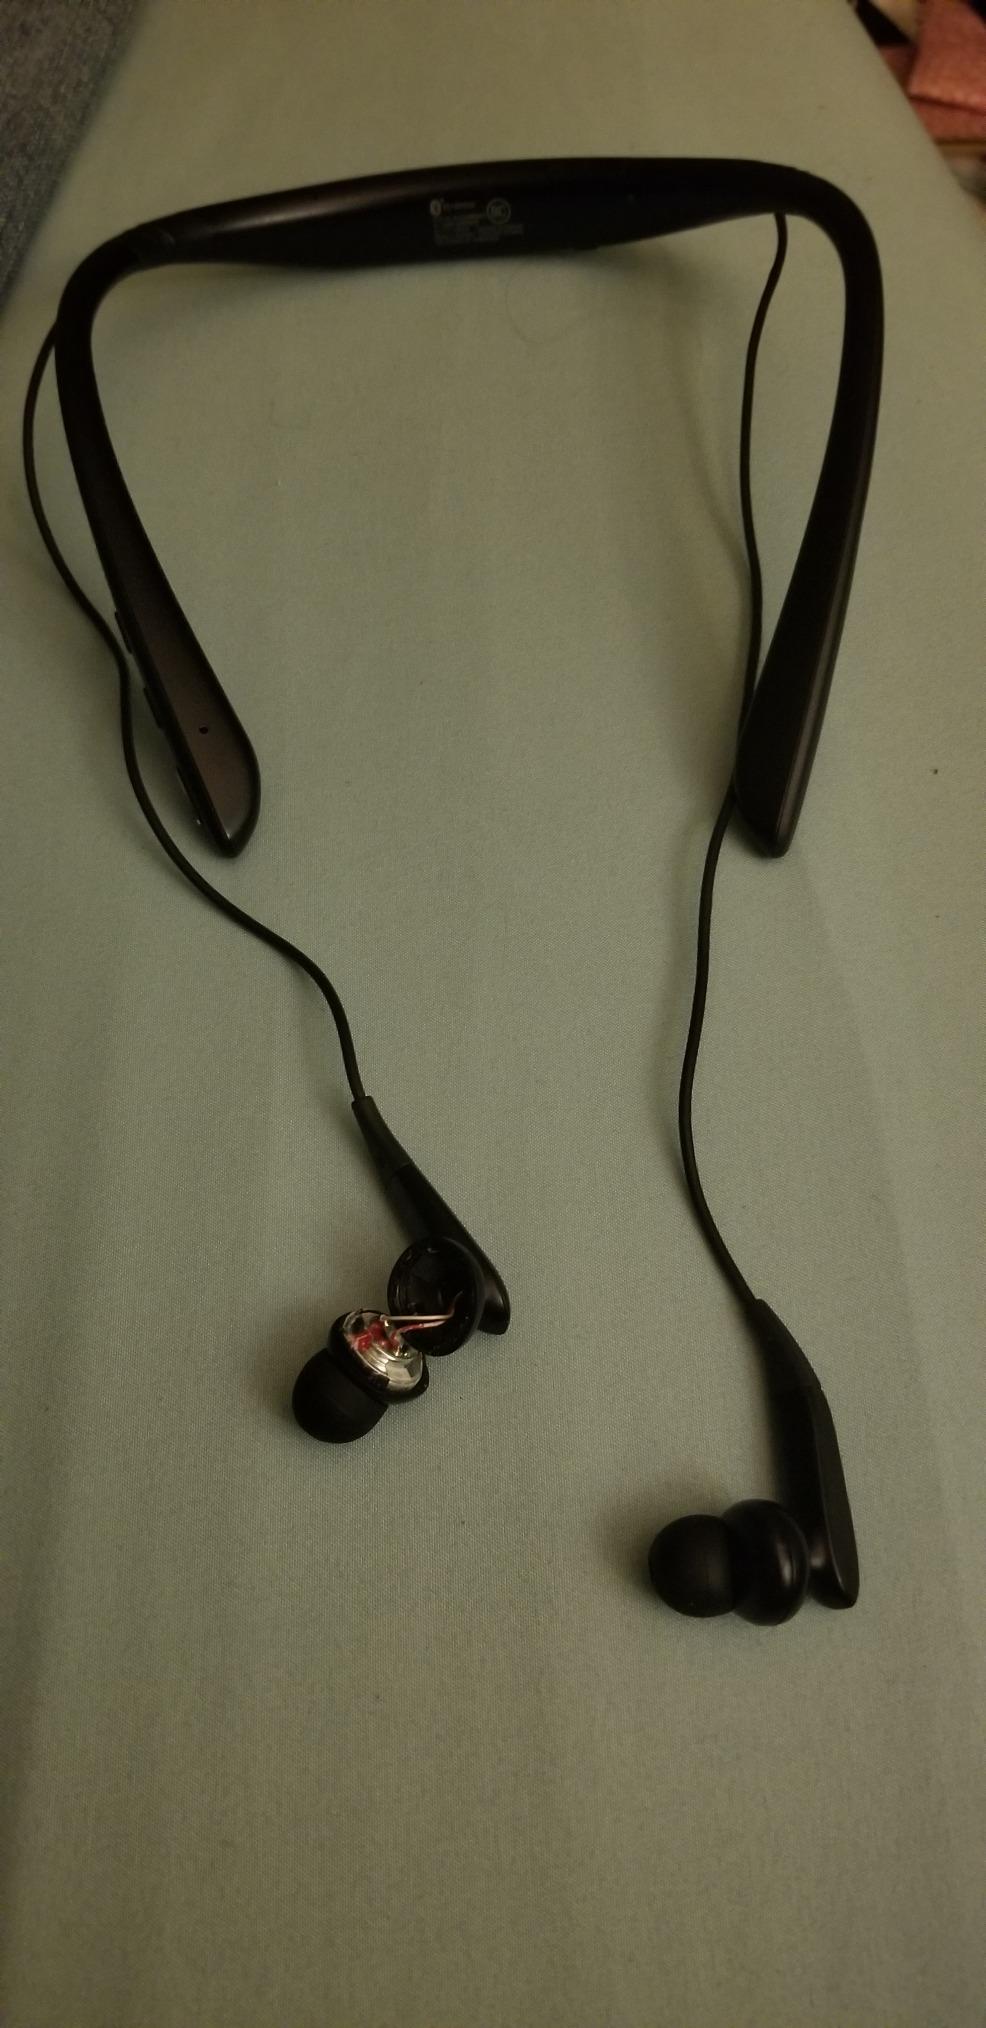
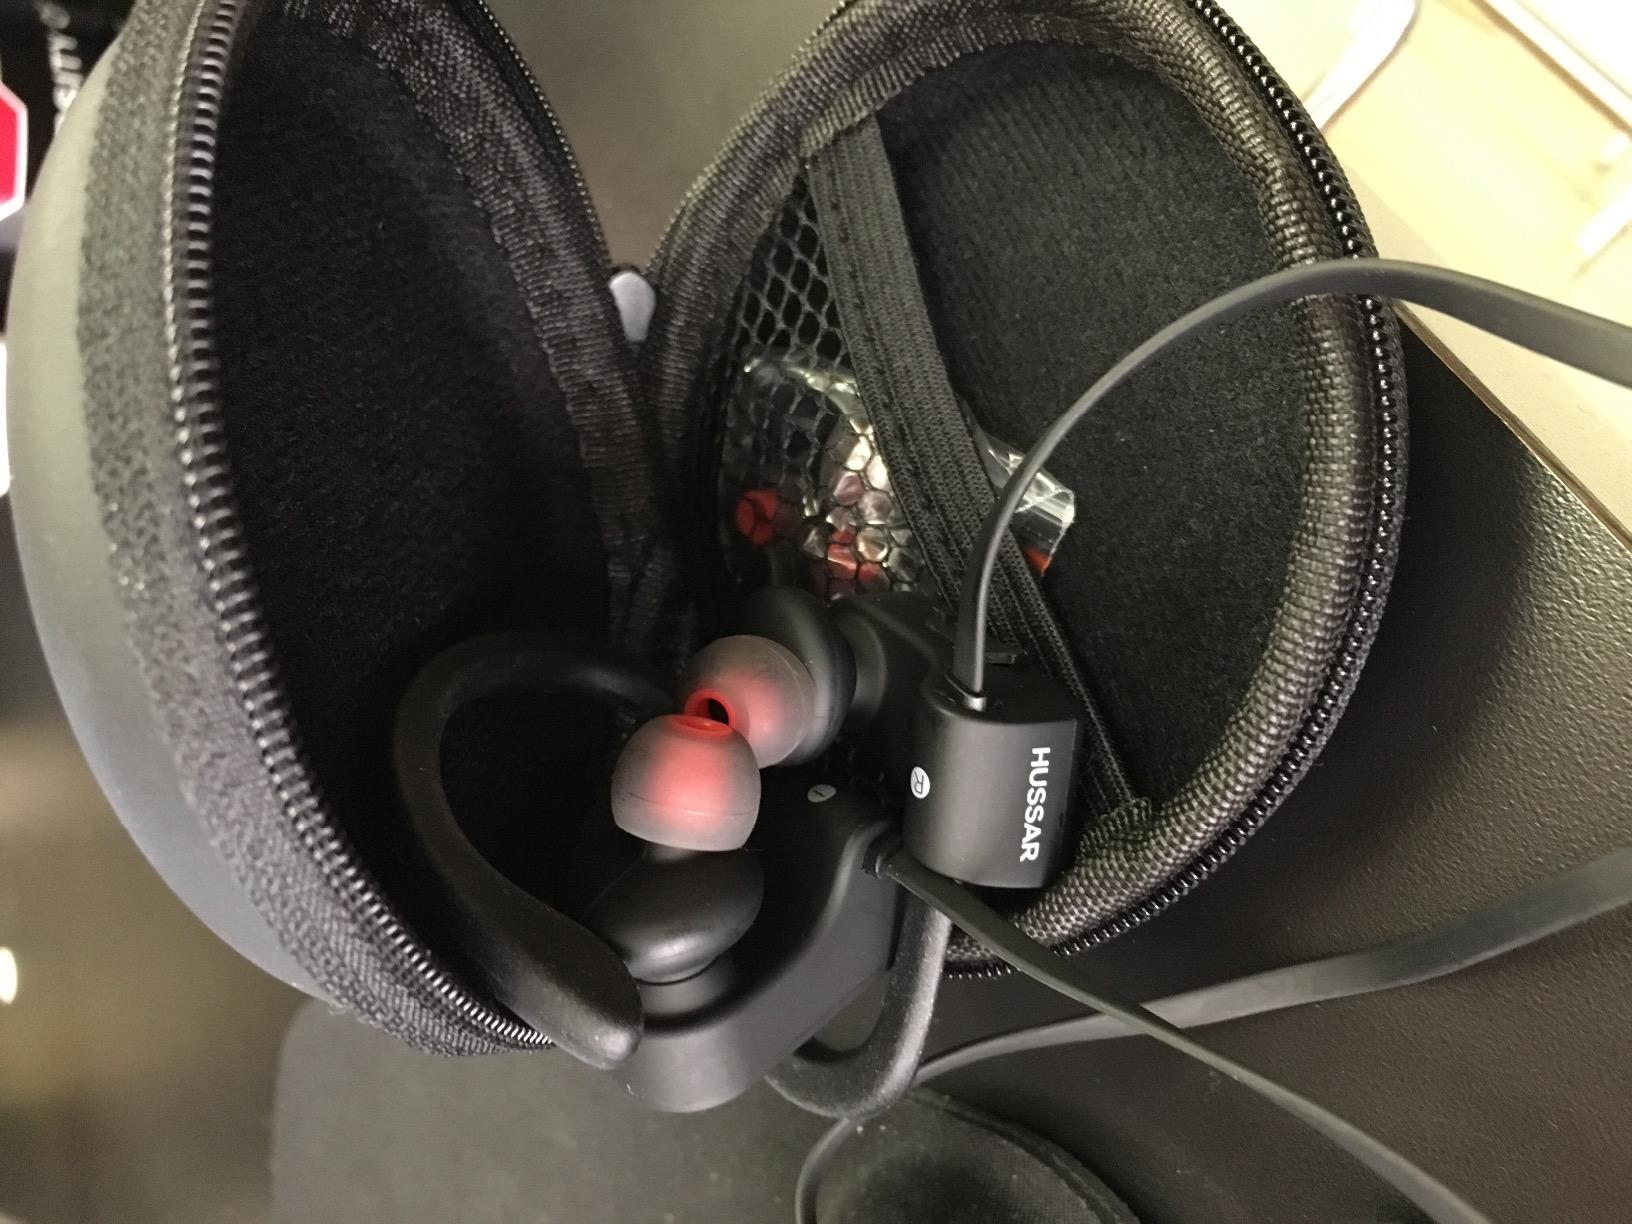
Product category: headphones
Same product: no